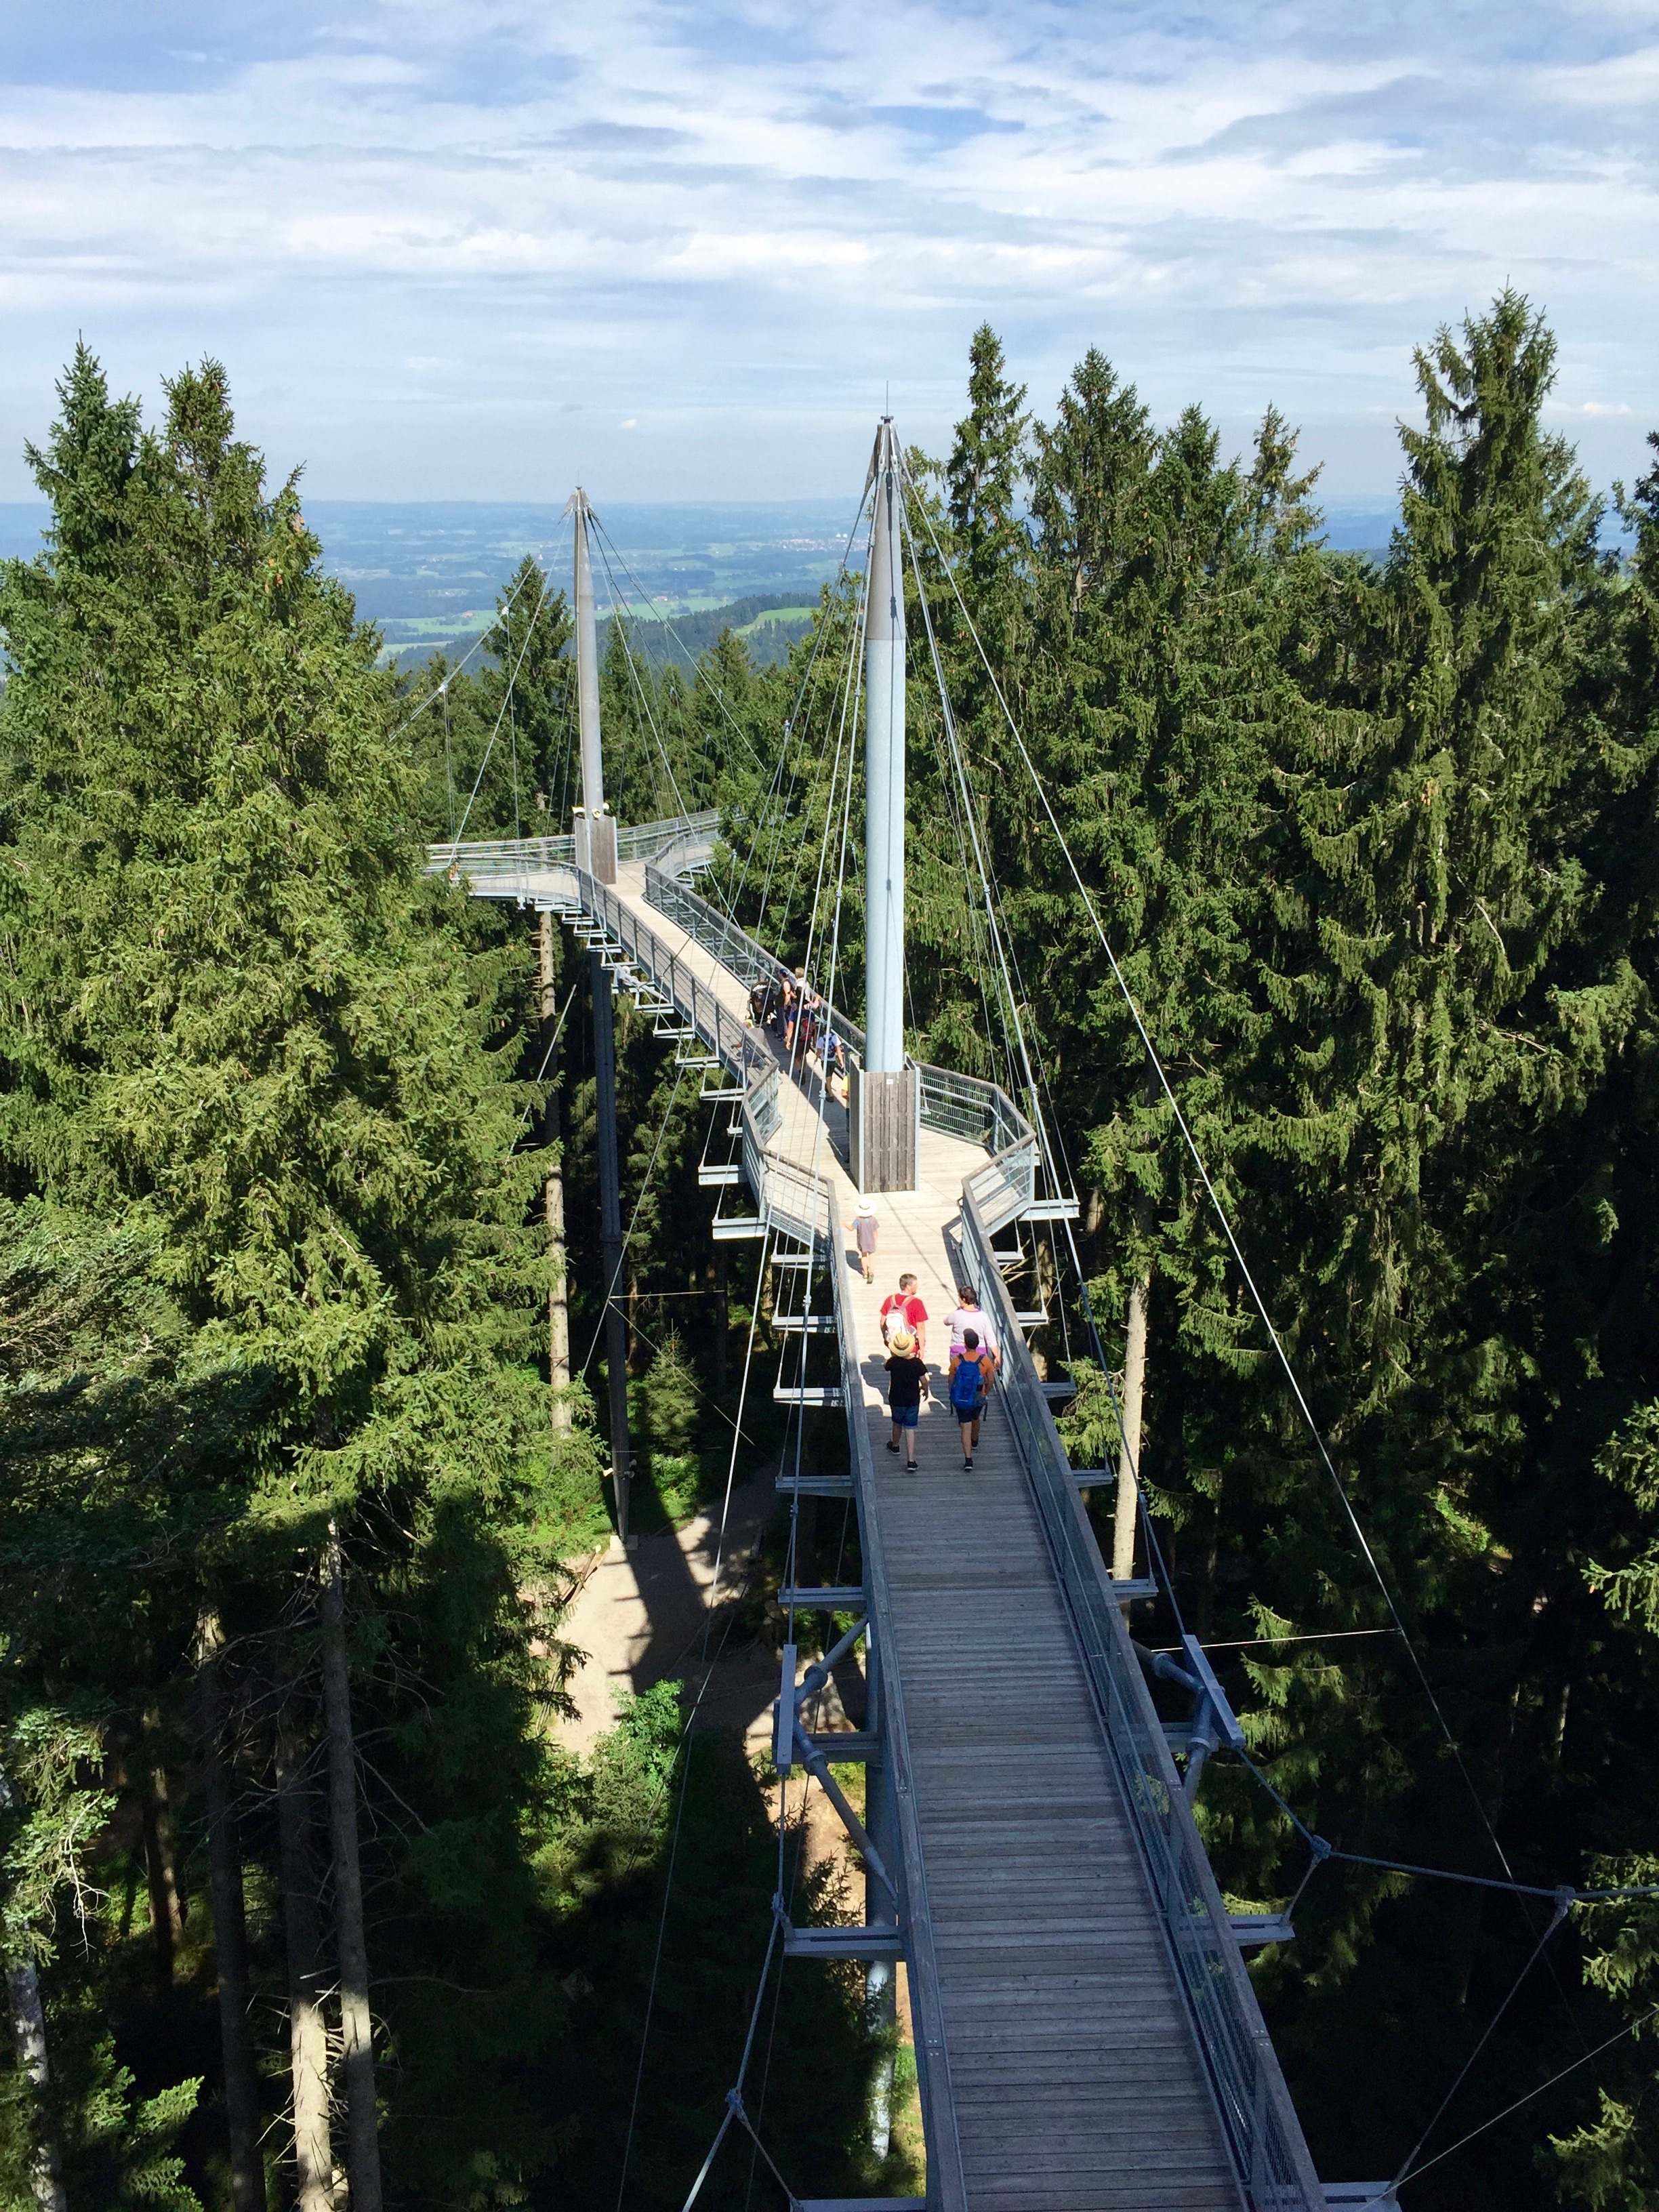
track, bridge, sidewalk, transport, vehicle, public transport, germany, suspended, lake constance, alpine peaks, treetop path, skywalk, rolling stock, scheidegg, skywalk allg u, skywalk scheidegg